Meyer (family of bronze casters)

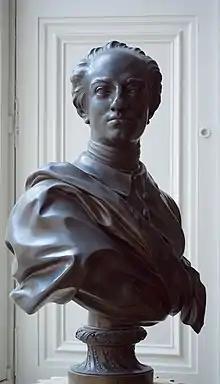
King Charles XII of Sweden, bust cast by Gerhardt VI Meyer, Stockholm 1648. Paris, Musée du Louvre

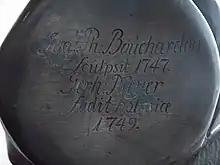
Caster's signature by Gerhardt VI Meyer on the bust of King Charles XII, Stockholm 1748, Paris, Musée du Louvre

He cast the monuments of King Gustav Wasa in 1770 (Stockholm, Riddarhus Square) after a model by Pierre Hubert L'Archevêque and in 1779 the (Stockholm, Gustav Adolfs square), after models by L'Archevêque and Johan Tobias Sergel. The latter was the first equestrian monument made in Sweden.